Magalí Mastaler

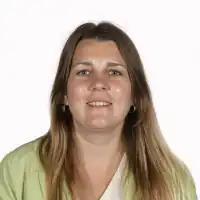

Magalí Mastaler (born 19 December 1990) is an Argentine social worker and politician of the Justicialist Party. Since 2021, she has been a National Deputy elected in Santa Fe Province.